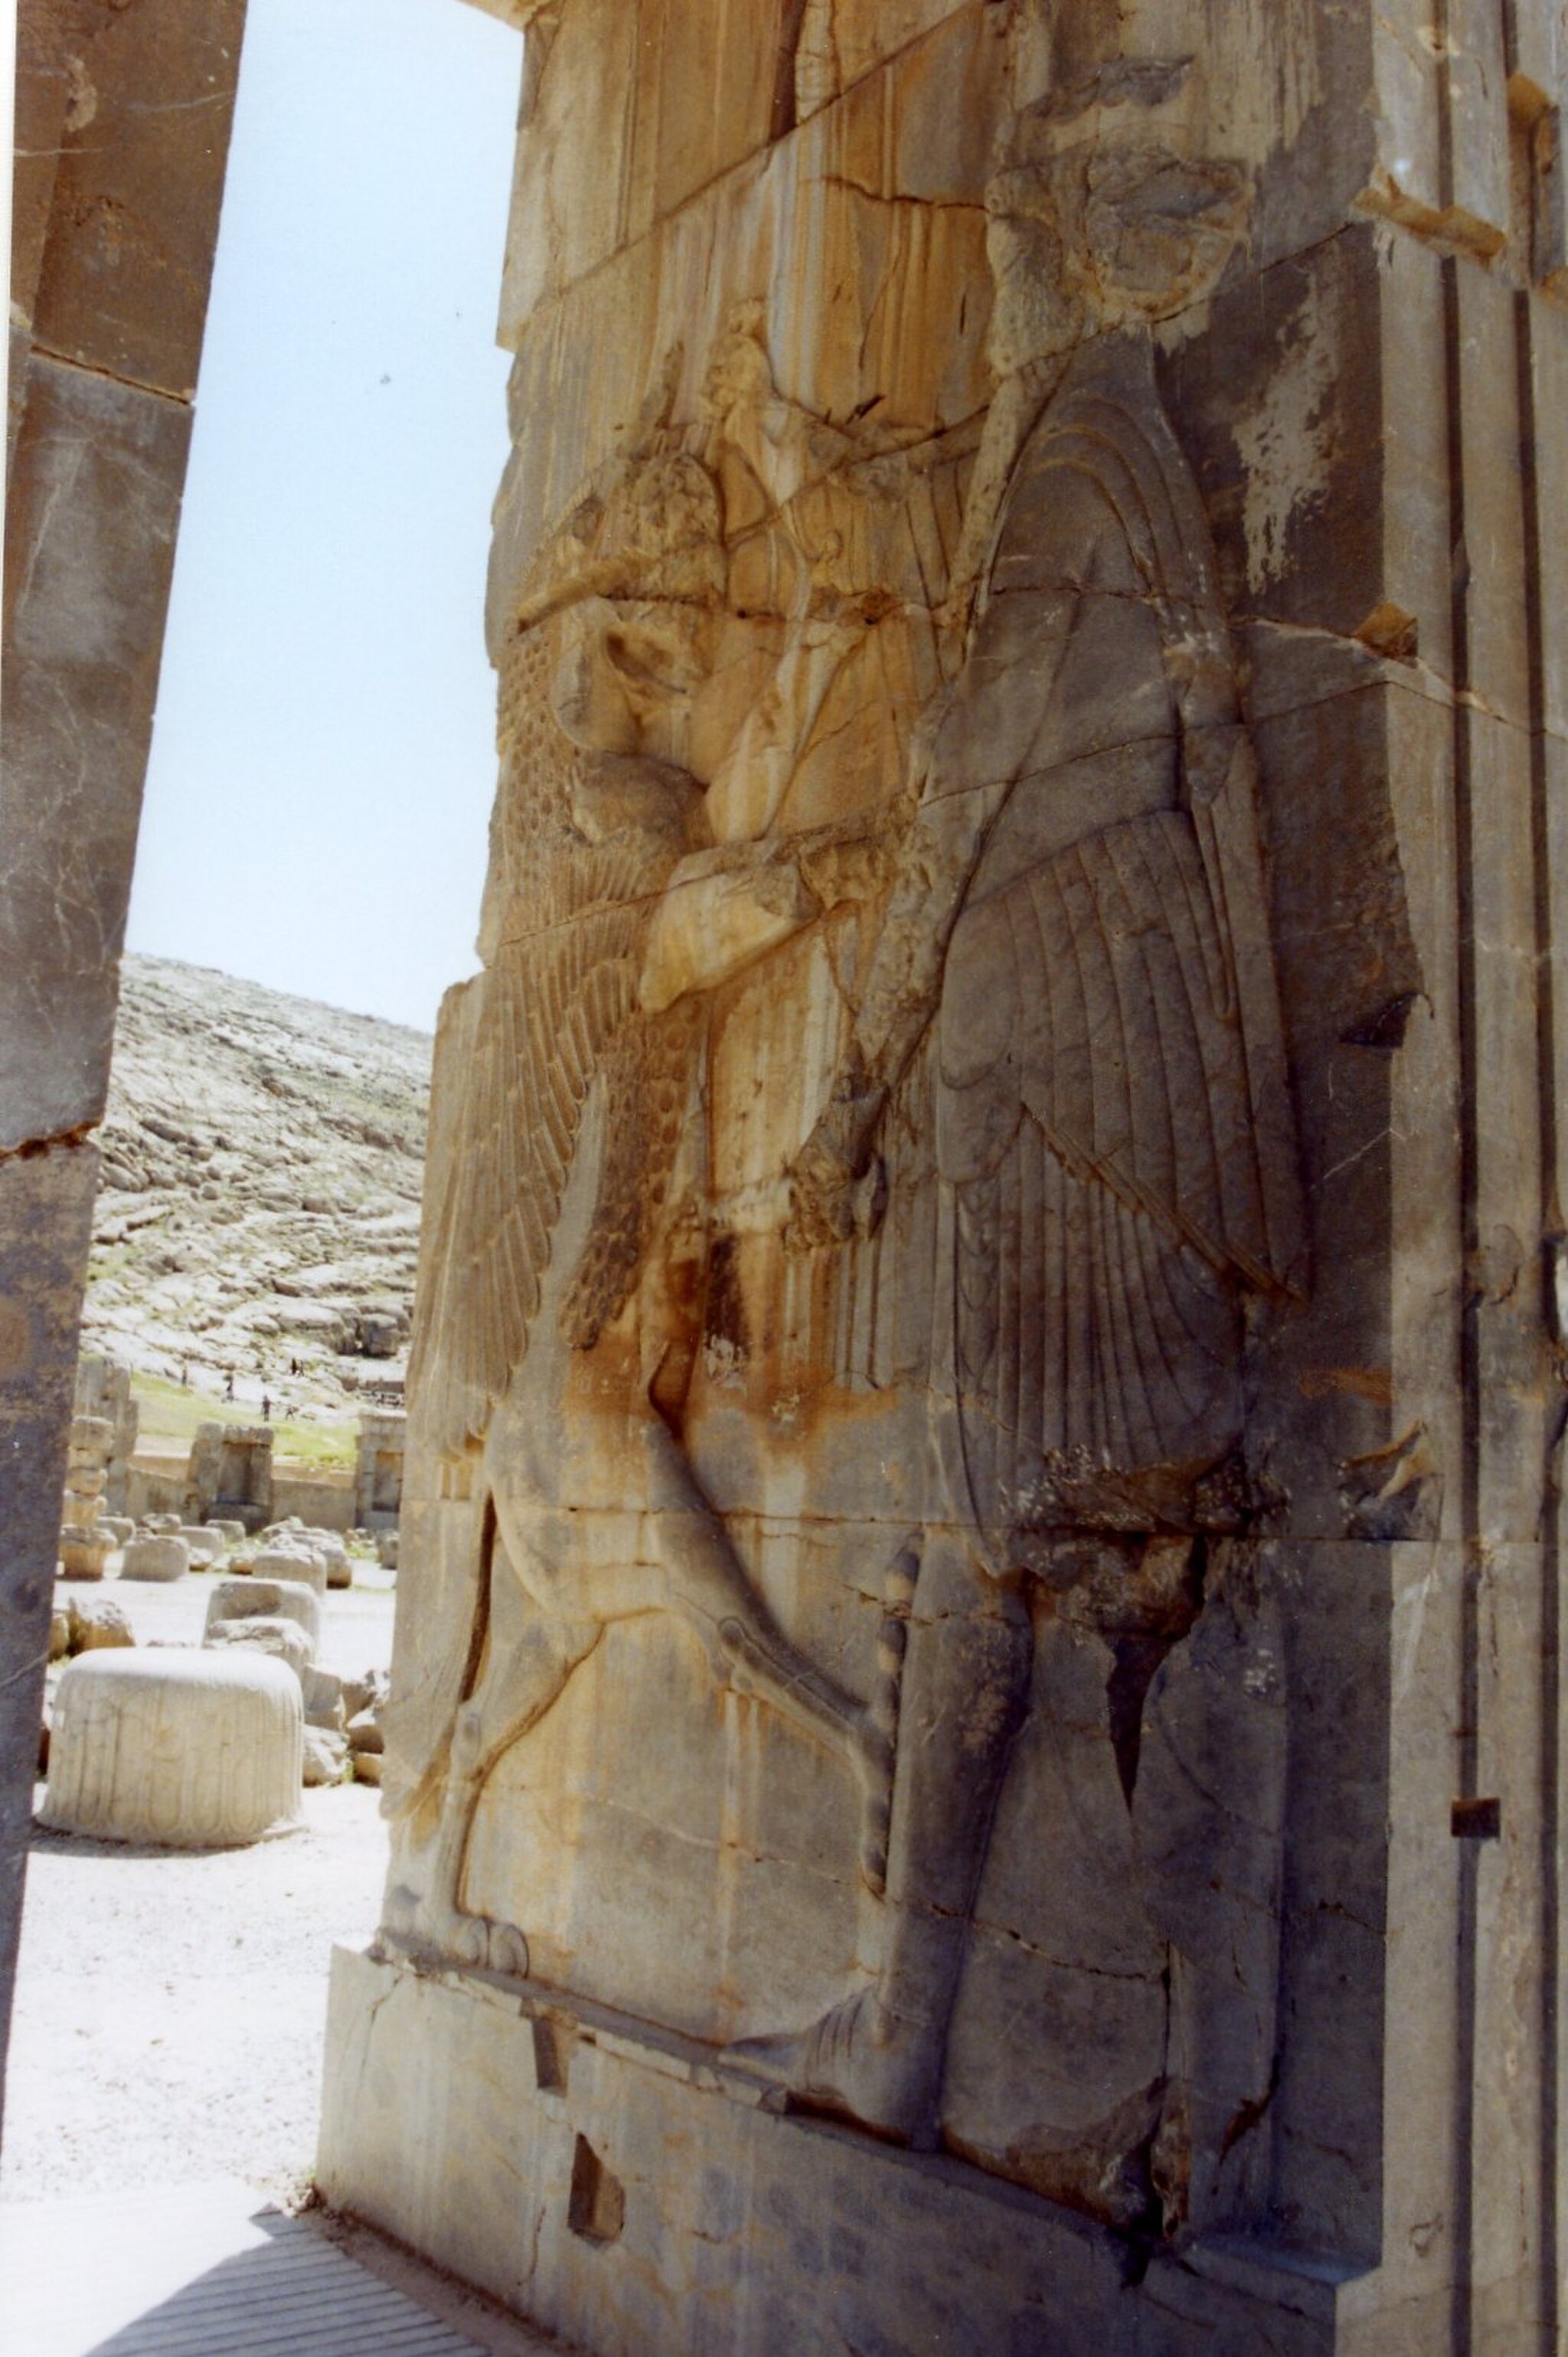
Title: Persepolis King Fighting Evil
Description: Relief from the Tachara, King Darius I fighting Evil Picture Taken by myself Persepolis Iran April 2006
Date: 11 November 2006 (original upload date)
Categories: Files with no machine-readable source, Self-published work, PD-self, Assumed own work, 2006 in Persepolis, Reliefs of king killing a griffin, Hall of hundred columns